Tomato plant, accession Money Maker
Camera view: bottom (45 deg); turntable rotation: 330 degrees
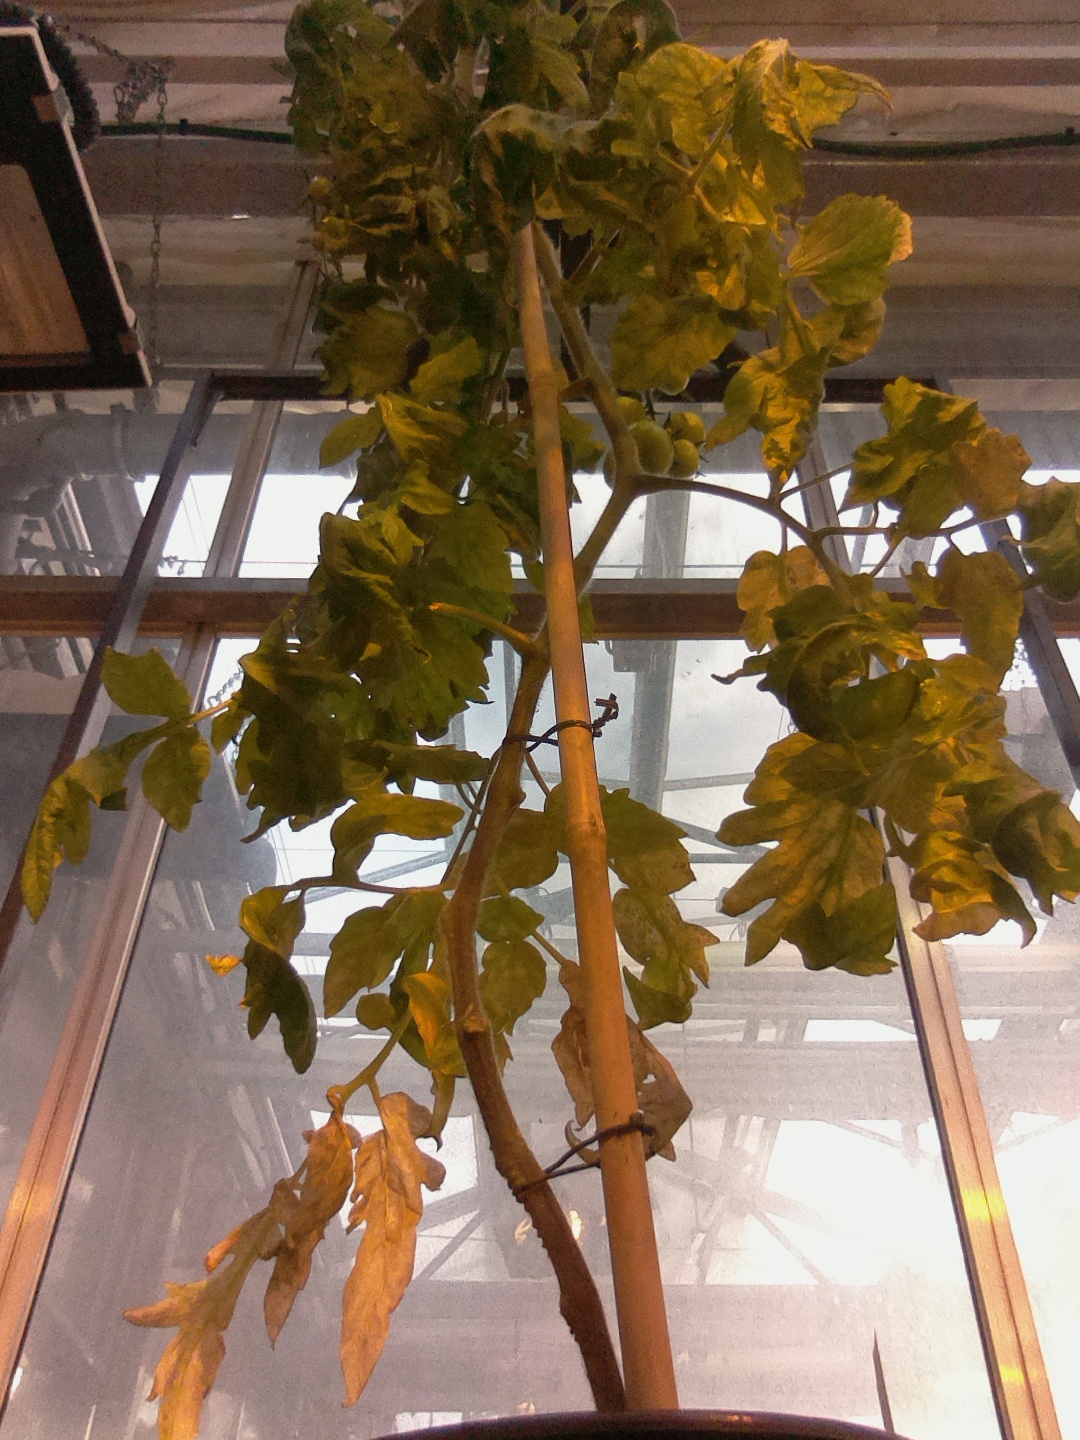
BBCH growth stage 77: 70%-80% of final fruit size